David Oh

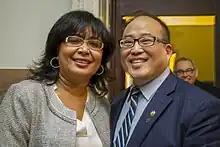
Oh and councilwoman Maria Quiñones-Sánchez

In 2003 and 2007, Oh ran unsuccessful campaigns to win one of the two minority party at-large seats for the Philadelphia City Council. In both elections, he was defeated by Jack Kelly and Frank Rizzo Jr.